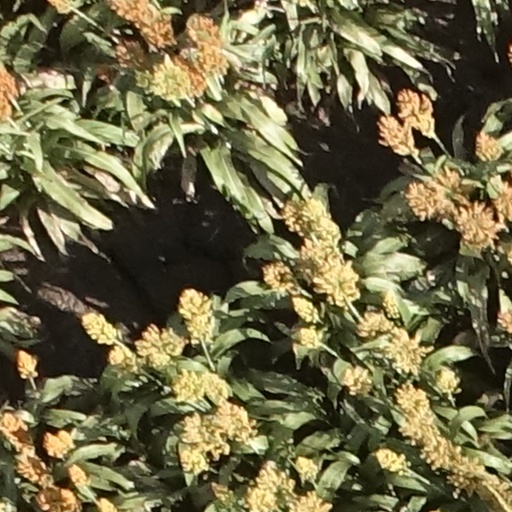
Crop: sorghum